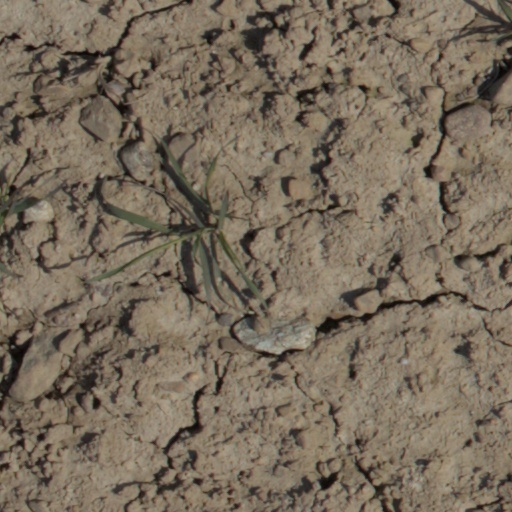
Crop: wheat